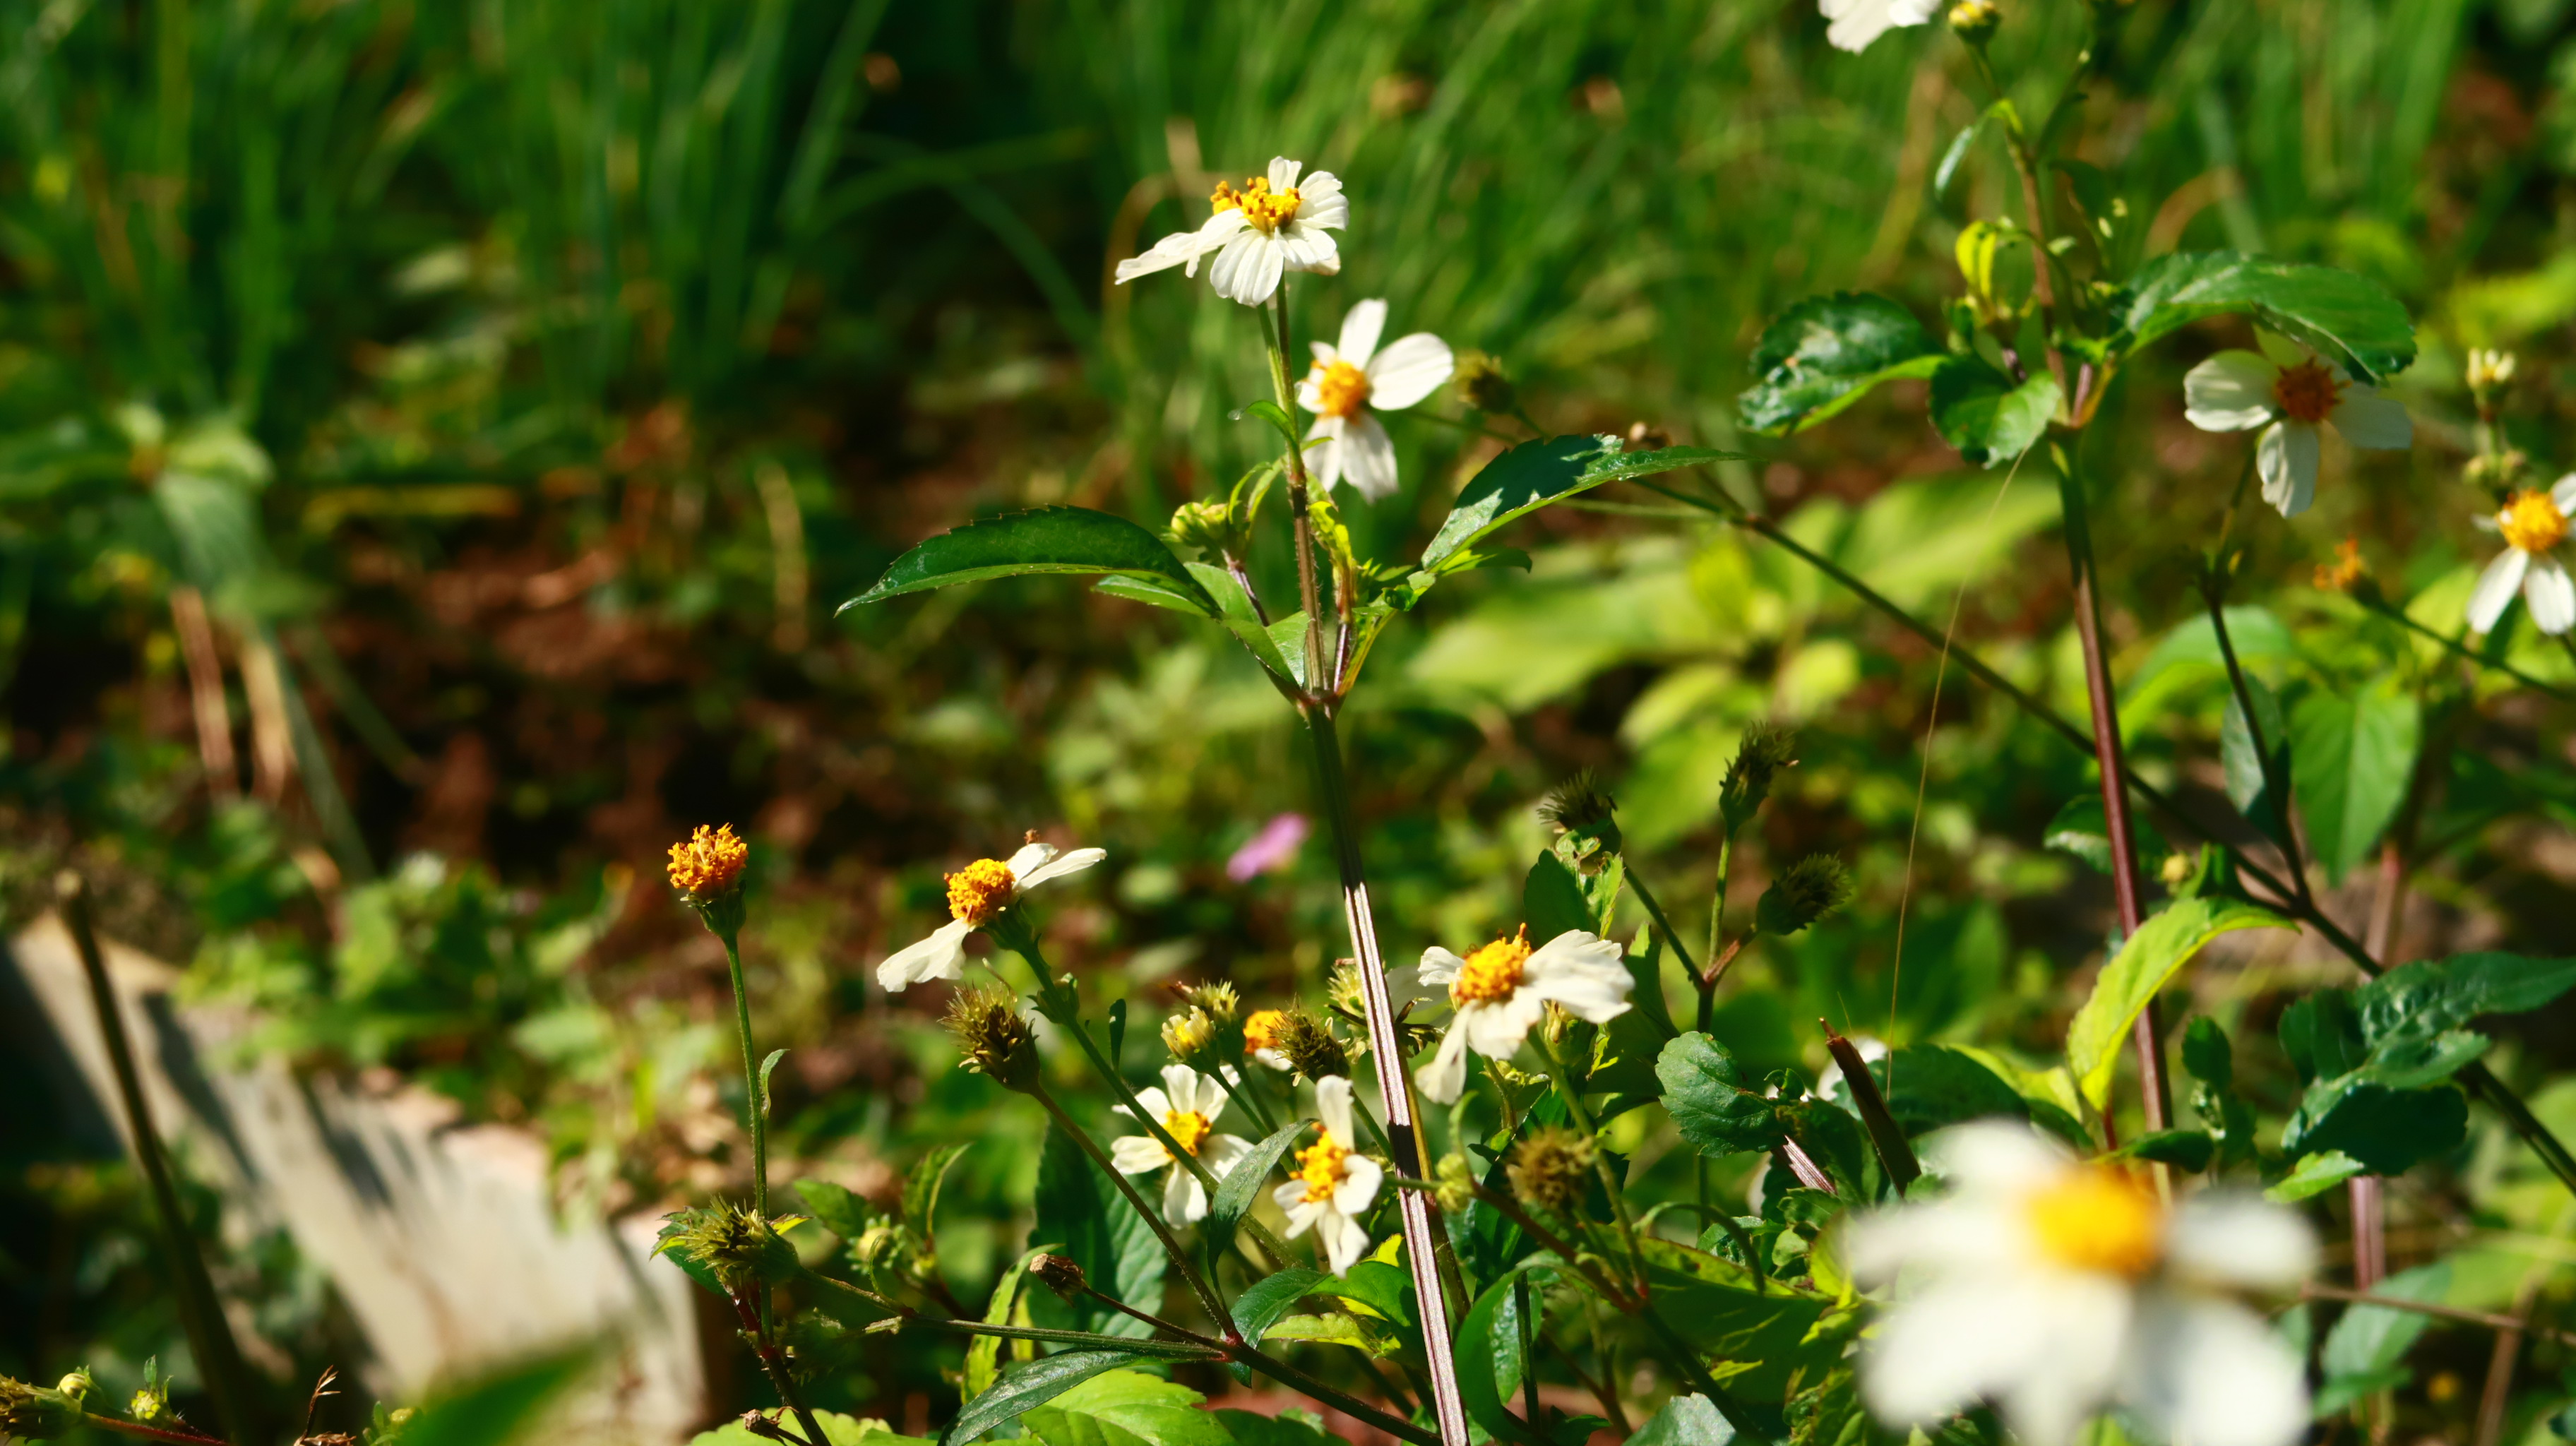
flower, flowering plant, plant, grass, wildflower, spring, petal, tanacetum balsamita, daisy family, meadow, euphrasia, stitchwort, daisy, Broomrape family, perennial plant